Aarhus University

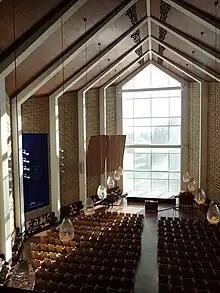
University Aula

On 31 October 1944, the Royal Air Force bombed the Gestapo's headquarters in residence halls 4 and 5, also killing ten civilian workers. 2 Group Bomber Command carried out the bombing by using 25 Mosquito planes. The air strike on the University of Aarhus took place in a heavily populated area and the campus was surrounded by three hospitals. To avoid civilian casualties, the RAF prepared with a model of the campus, shooting at residence halls 4 and 5 with chalk bags. The architect C. F. Møller was in the main building during the air strike but survived and was later dug free from the rubble. The reconstructed main building opened on 11 September 1946.